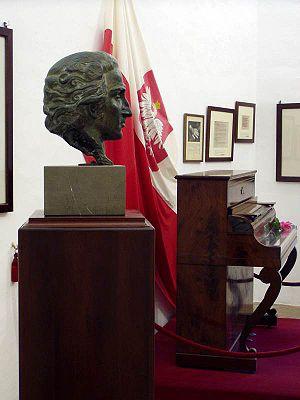
Majorque, est la plus grande des îles Baléares. Elle se situe en mer Méditerranée, au large de Valence et Barcelone. L'île compte 875 277 habitants. Sa capitale est Palma – les Majorquins l'appellent Ciutat. Elle comprend 6 régions principales : Serra de Tramuntana, Ponent, Raiguer, Pla, Migjorn, Llevant et la ville de Palma. Le catalan est la langue officielle avec le castillan.